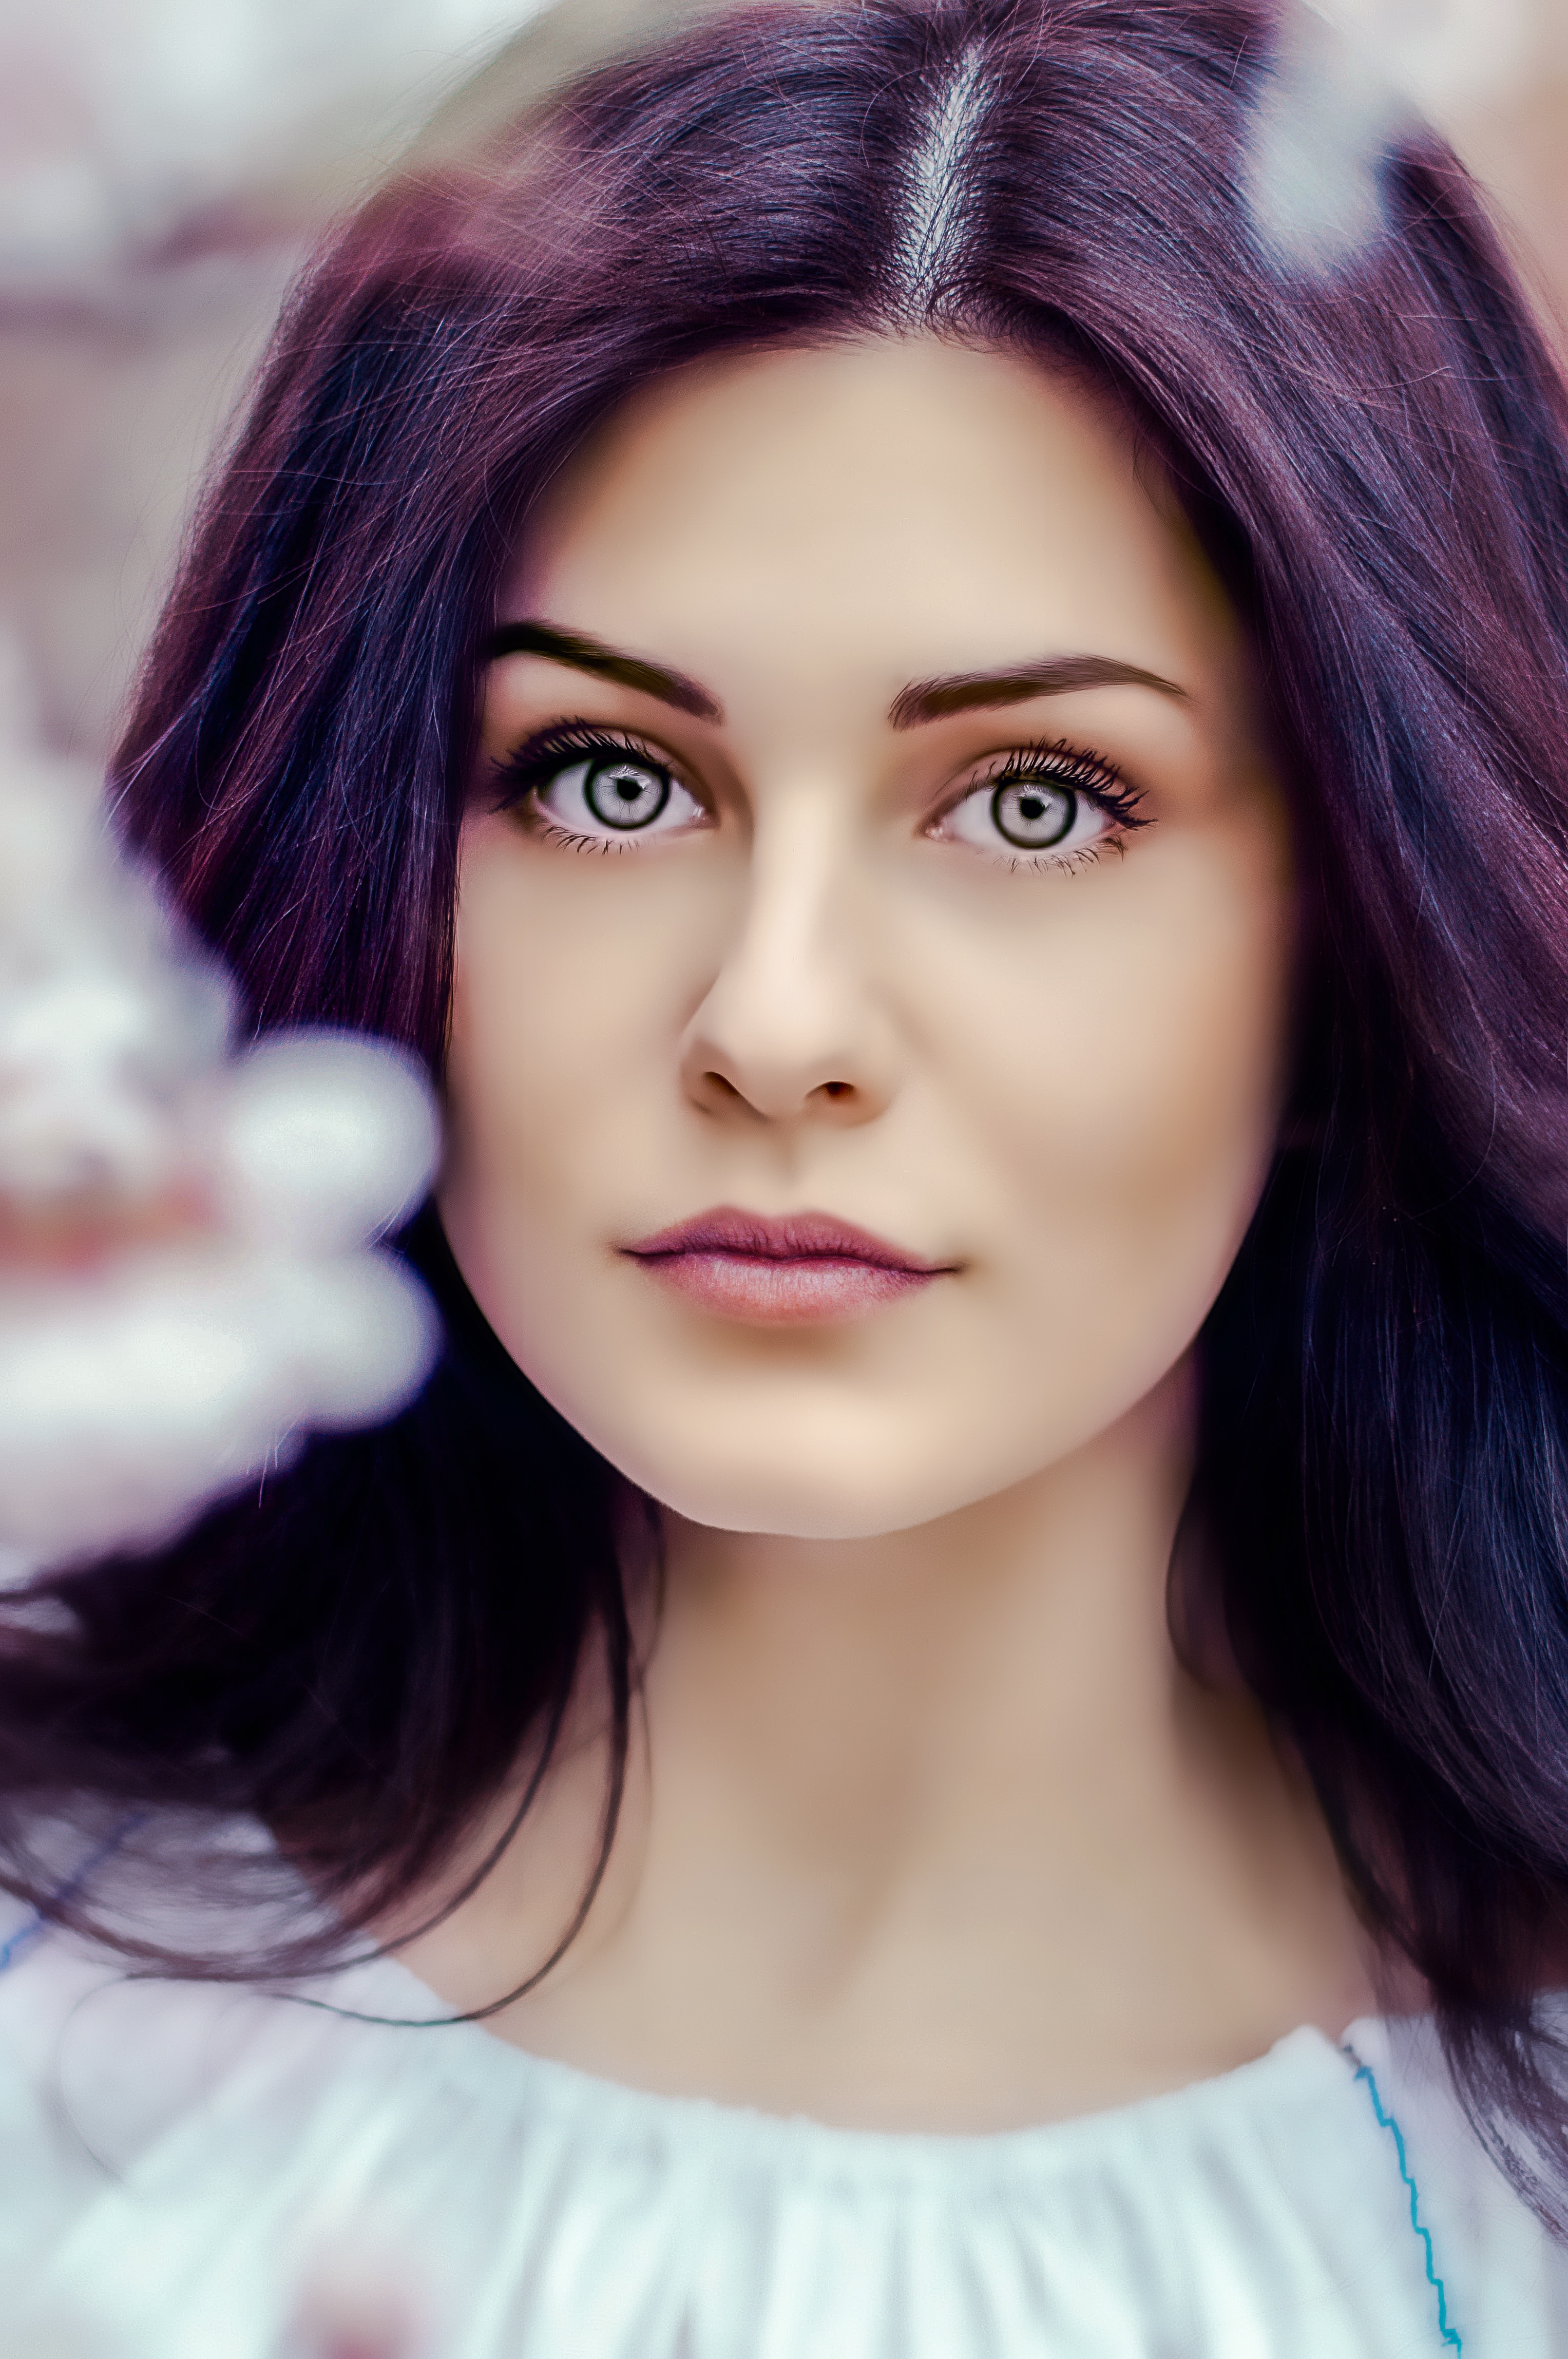
girl, hair, photography, purple, portrait, model, red, color, fashion, blue, lady, pink, lip, hairstyle, long hair, flowers, close up, human body, black hair, face, eye, head, skin, beauty, organ, beautiful girl, photo shoot, brown hair, portrait photography, hair coloring, manuplation